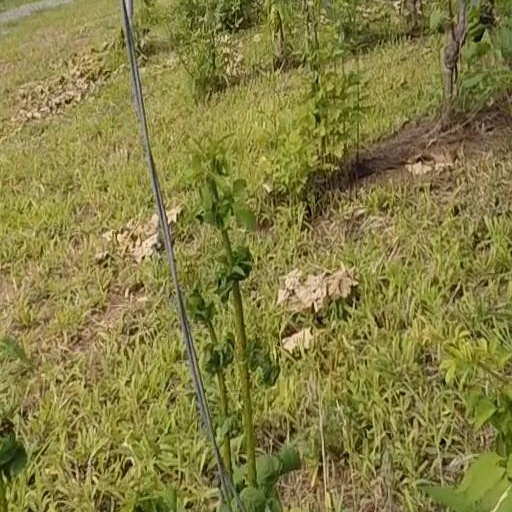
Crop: grape